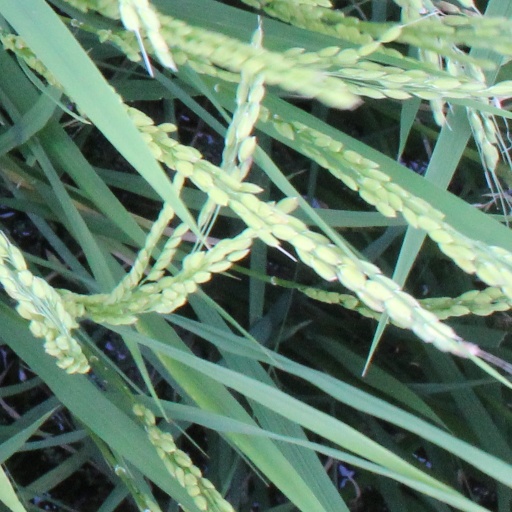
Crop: rice